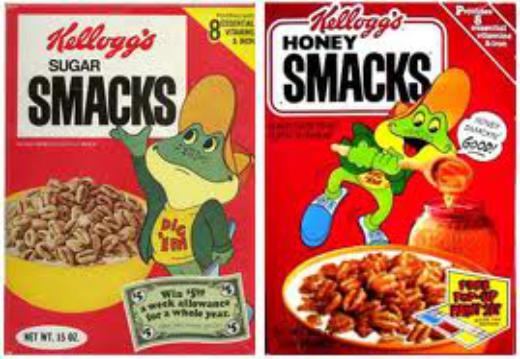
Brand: Honey Smacks
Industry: Food